Brownian motion

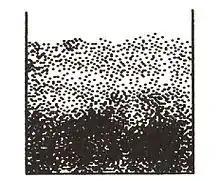
Perrin examined the equilibrium (barometric distribution) of granules (0.6 microns) of gamboge, a viscous substance, under the microscope. The granules move against gravity to regions of lower concentration. The relative change in density observed in 10 microns of suspension is equivalent to that occurring in 6 km of air.

Dynamic equilibrium is established because the more that particles are pulled down by gravity, the greater the tendency for the particles to migrate to regions of lower concentration. The flux is given by Fick's law,